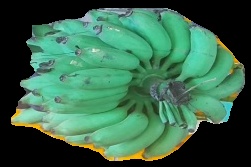
Variety: elakki-bale
Grade: grade2